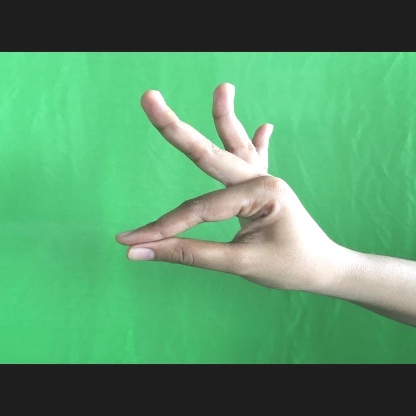
Mudra: Hamsasyam